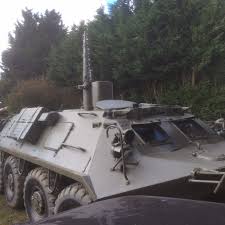
Label: BTR-60